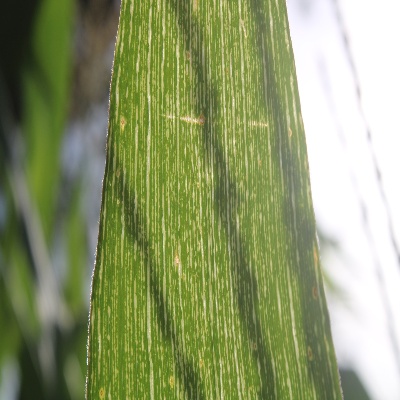
Crop: Maize
Condition: streak virus